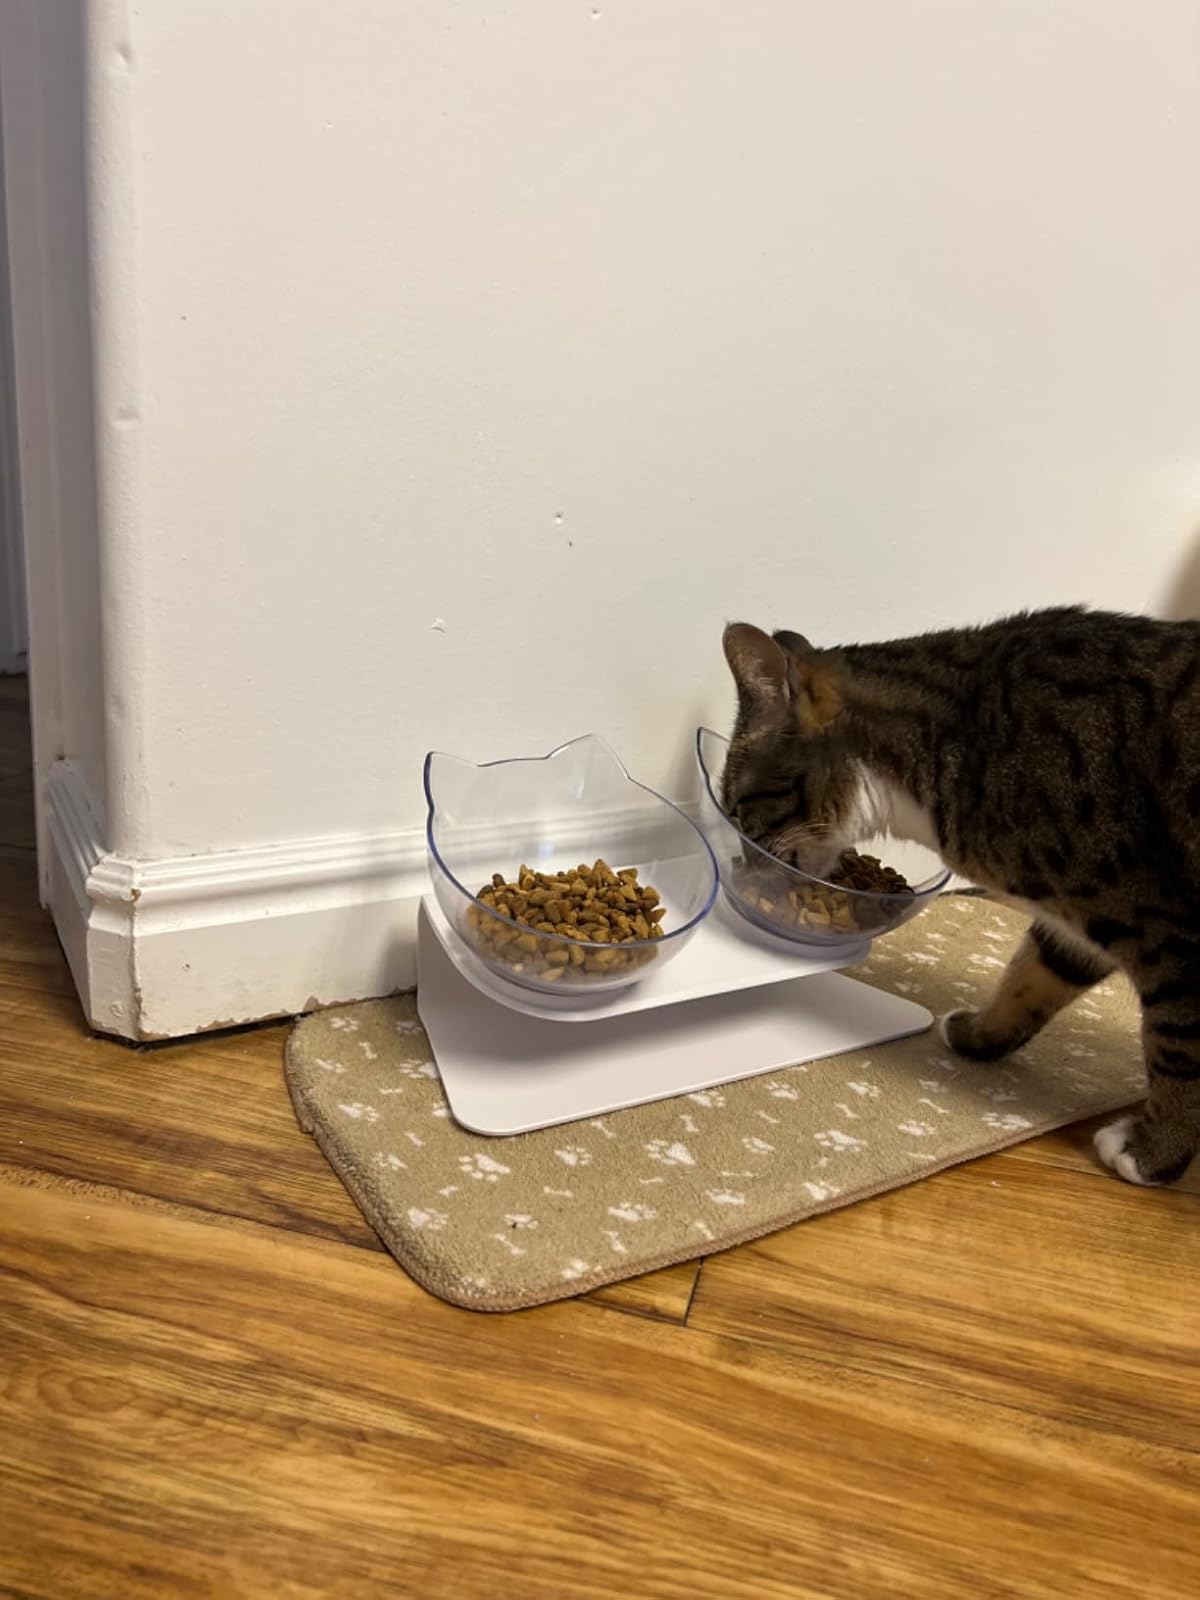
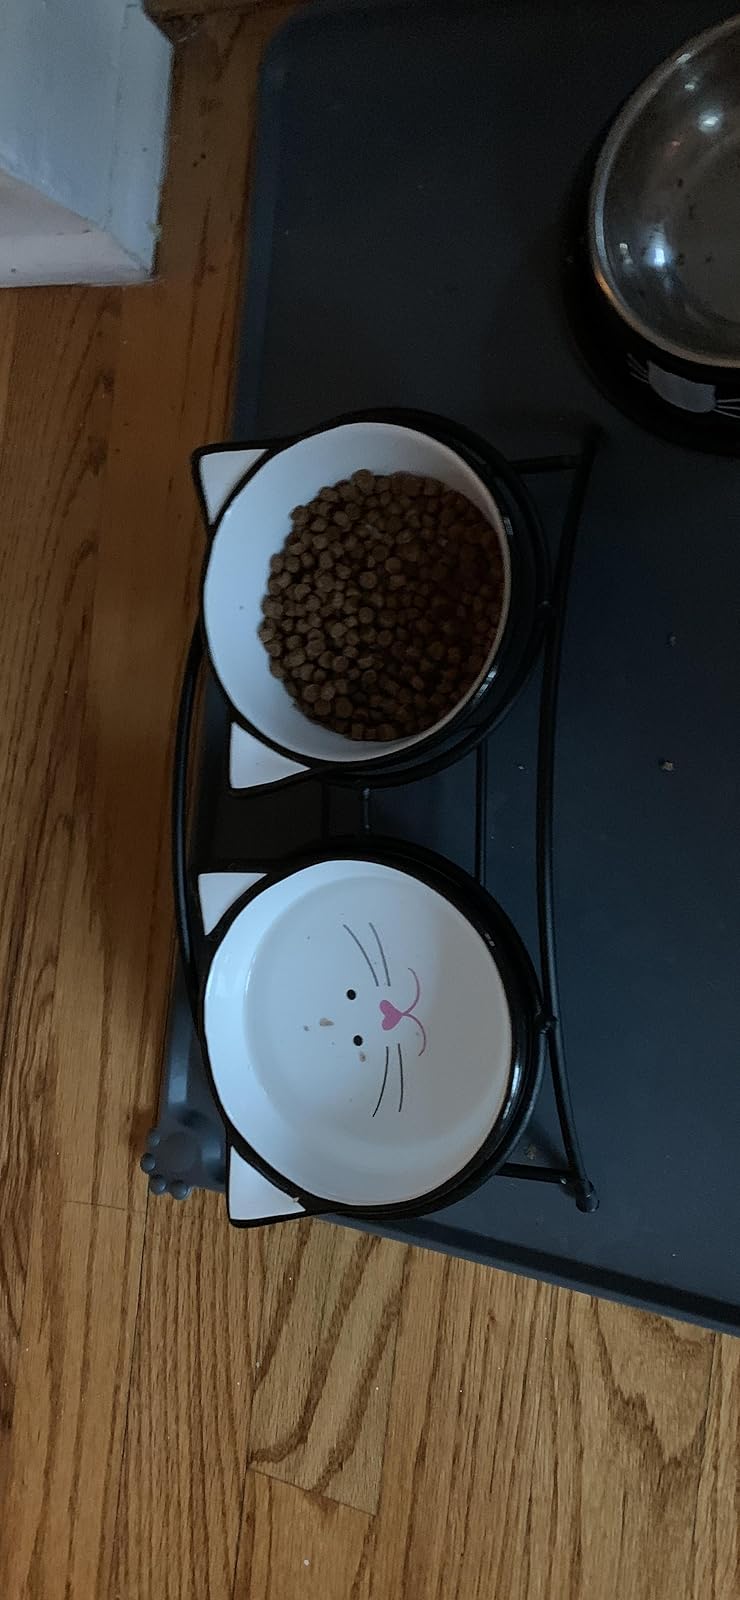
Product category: items_bowl
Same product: no